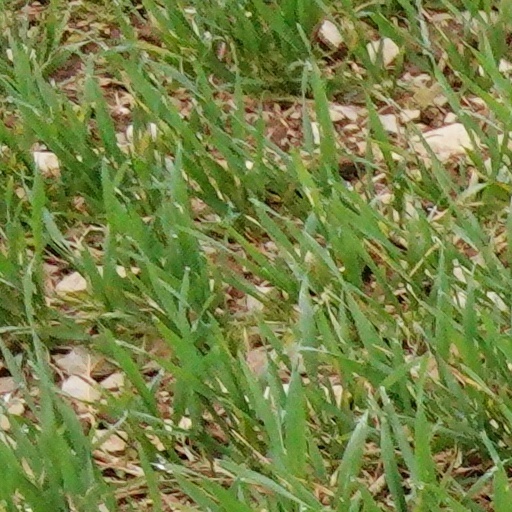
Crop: wheat